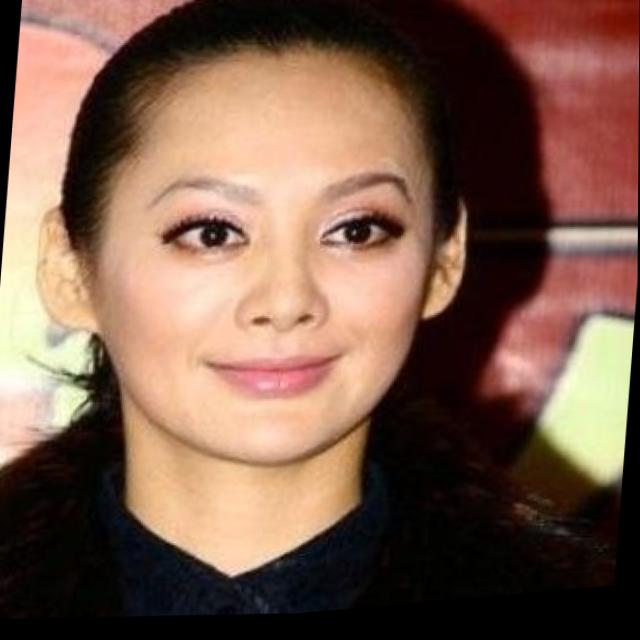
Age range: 21-44